Christ Carrying the Cross

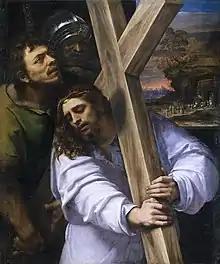
Sebastiano del Piombo, about 1513–14

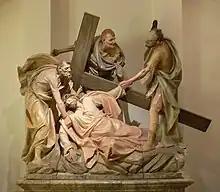
"Jesus falls the second time" from a 19th-century German Stations of the Cross

Christ Carrying the Cross on his way to his crucifixion is an episode included in the Gospel of John, and a very common subject in art, especially in the fourteen Stations of the Cross, sets of which are now found in almost all Roman Catholic churches, as well as in many Lutheran churches and Anglican churches. However, the subject occurs in many other contexts, including single works and cycles of the "Life of Christ" or the Passion of Christ. Alternative names include the Procession to Calvary, Road to Calvary and Way to Calvary, Calvary or Golgotha being the site of the crucifixion outside Jerusalem. The actual route taken is defined by tradition as the Via Dolorosa in Jerusalem, although the specific path of this route has varied over the centuries and continues to be the subject of debate.